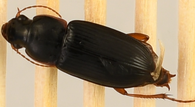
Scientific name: Harpalus pensylvanicus
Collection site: North Sterling NEON (STER), plot STER_029